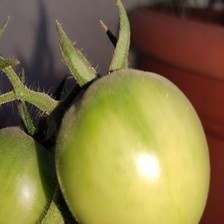
Label: tomato